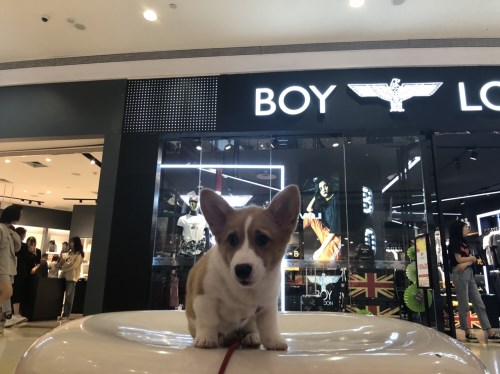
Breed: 2909-n000116-Cardigan